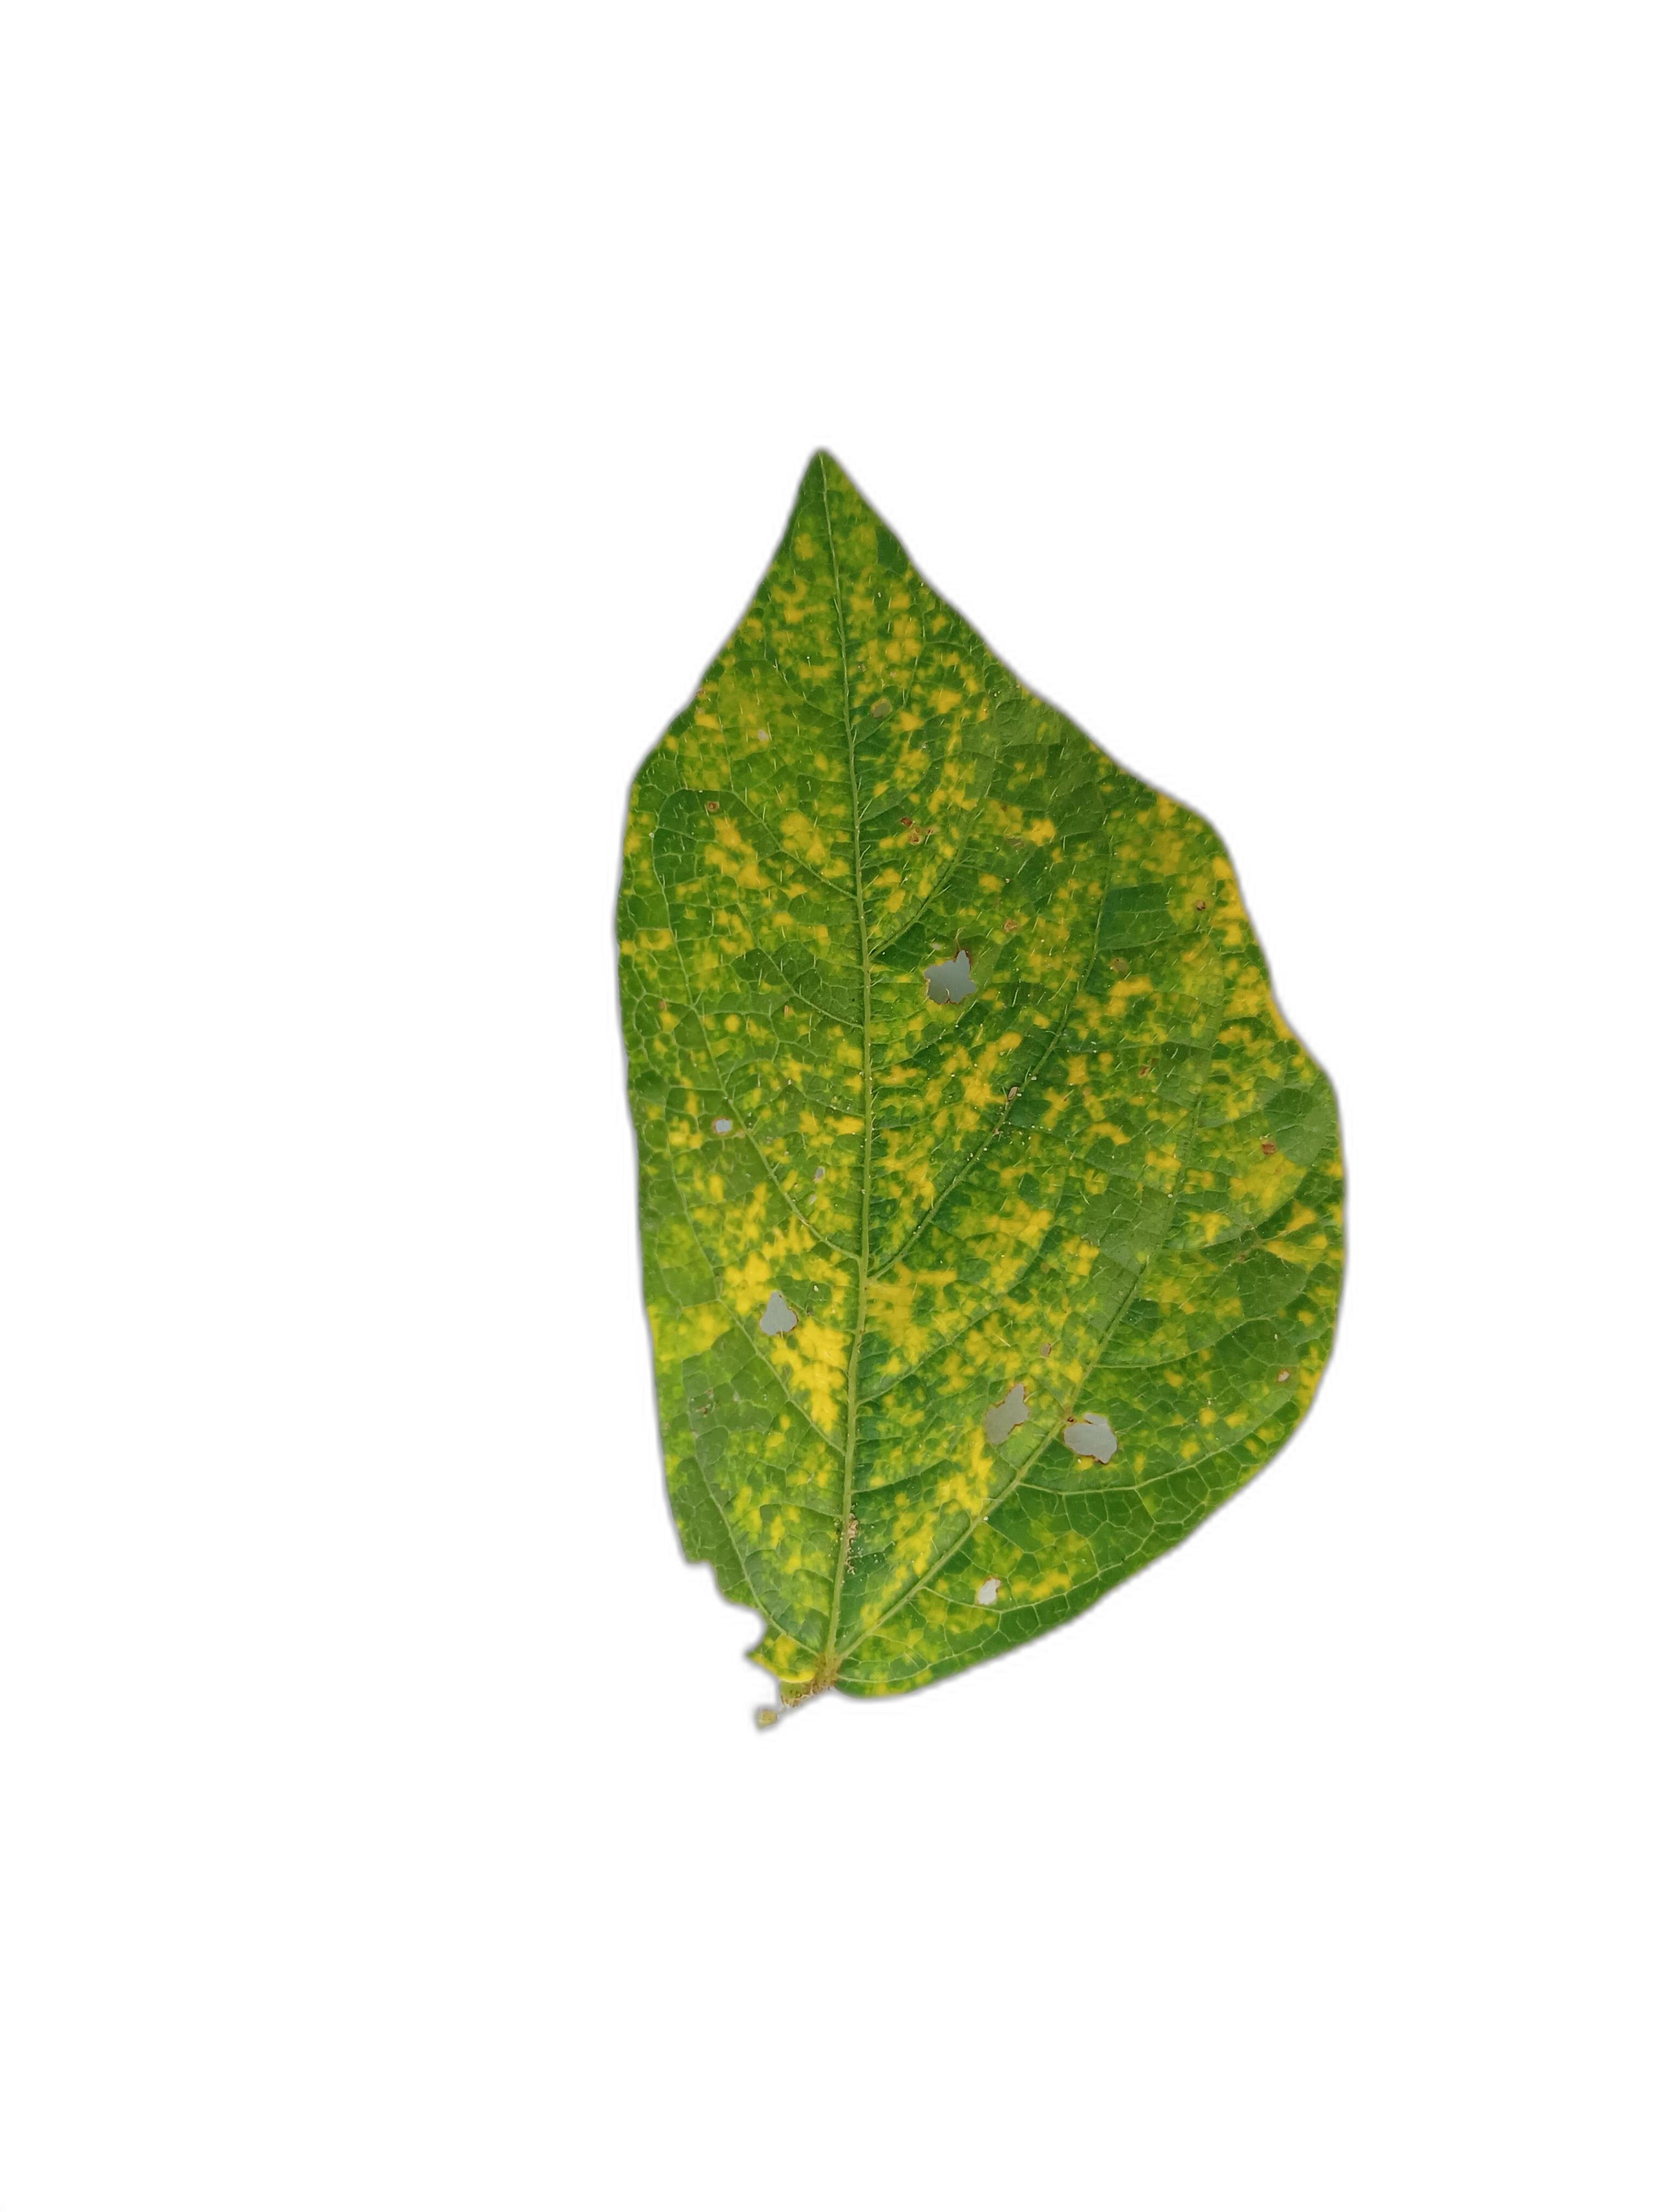
Label: Yellow Mosaic